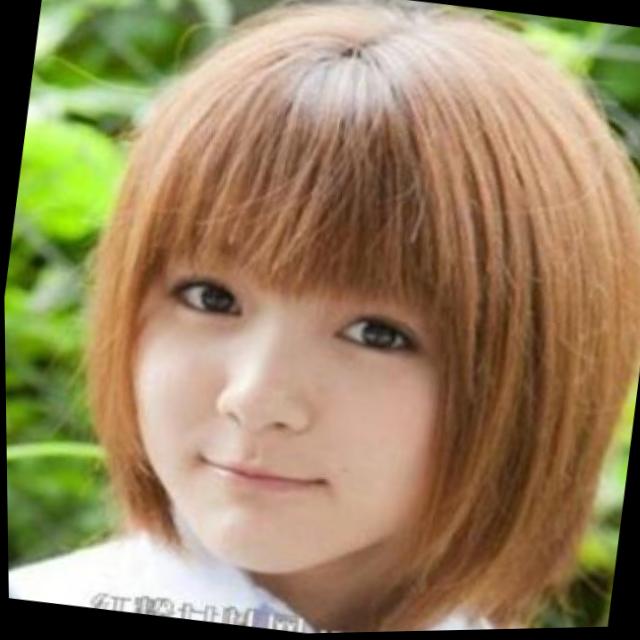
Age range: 21-44